Widows and orphans

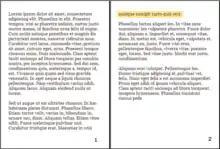
The very short final line of a paragraph composed of a single word is a runt. The first line of a paragraph beginning at the end of a page is called an orphan (sometimes called a widow). The last line of a paragraph continuing on to a new page is a widow (sometimes called an orphan).

In typesetting, widows and orphans are single lines of text from a paragraph that dangle at either the beginning or end of a block of text, or form a very short final line at the end of a paragraph. When split across pages, they occur at either the head or foot of a page (or column), unaccompanied by additional lines from the same paragraph. The pairing of the two terms with their definitions has no consistent standard across the industry; some sources use the opposite meanings to others.